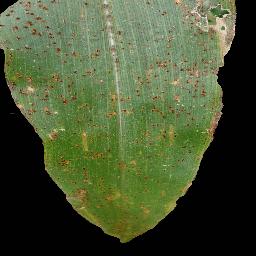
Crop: corn
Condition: (maize)_common_rust